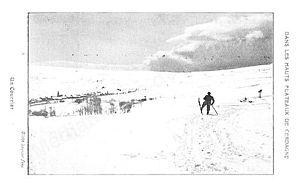
Dans les hauts plateaux de Cerdagne, un courrier.
Le ski est un moyen de locomotion individuel de glisse pratiqué à l'aide de patins longs et étroits appelés skis, fixés aux pieds, et un ensemble de disciplines sportives essentiellement hivernales. Principalement connue par le ski sur neige, introduite dans les Alpes et les autres massifs européens à la fin du XIXᵉ siècle, cette pratique du ski sur neige naturelle est évidemment dépendante de la présence, de la résistance et de l'épaisseur du manteau neigeux, ce qui limite l'activité aux régions montagneuses ou nordiques, ainsi qu'à la saison hivernale.